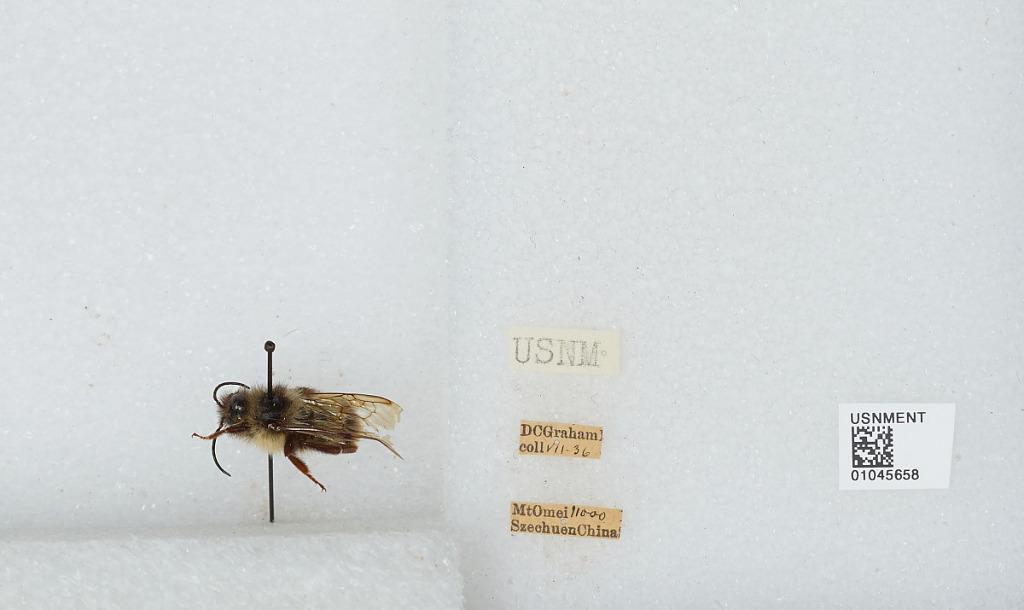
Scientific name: Bombus sp.
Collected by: D. Graham
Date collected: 1936-7-
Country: China
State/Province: Sichuan
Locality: Mt Emei